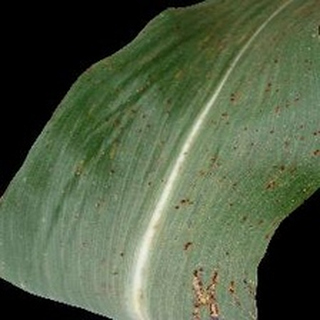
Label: corn_common_rust